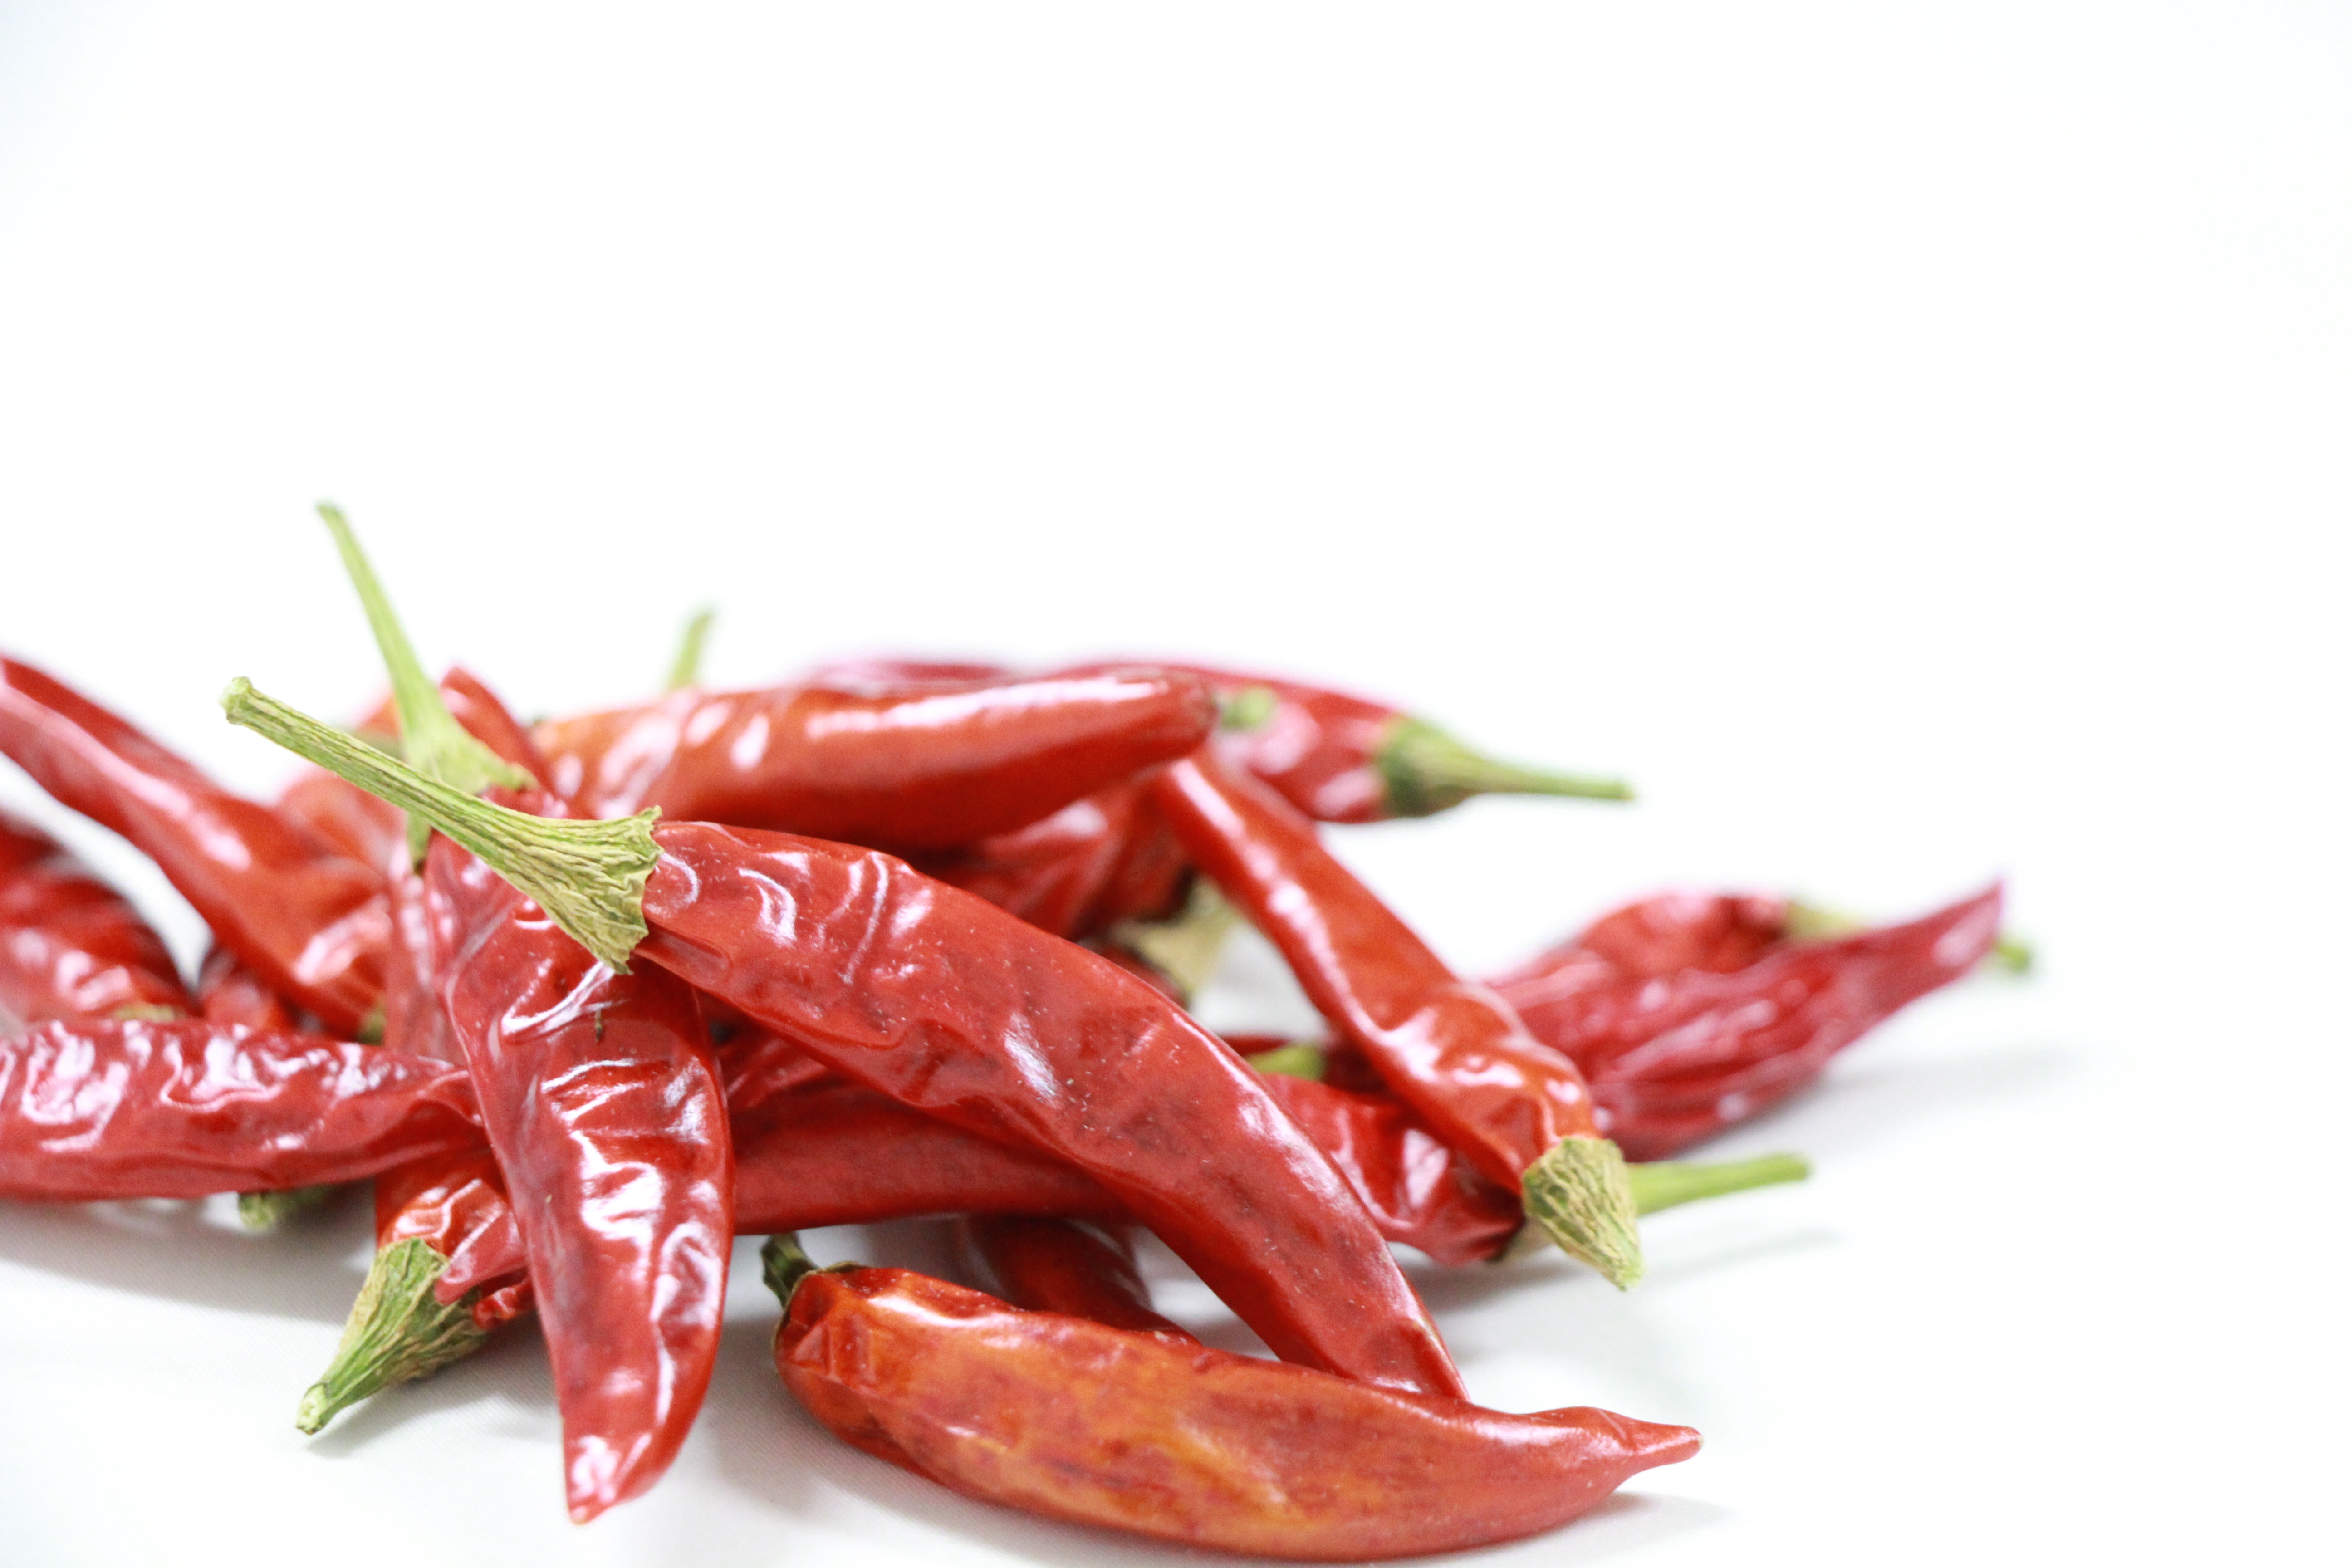
plant, dish, food, red, produce, vegetable, drying, spicy, flowering plant, chili pepper, cayenne pepper, land plant, bird's eye chili, peperoncini, bell peppers and chili peppers